Commemorative Air Force

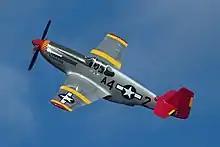
P-51C Mustang in Tuskegee Airmen markings

In 1991, the CAF moved operations to Midland, Texas, where the group opened the CAF Airpower Museum and the American Combat Airman Hall of Fame.